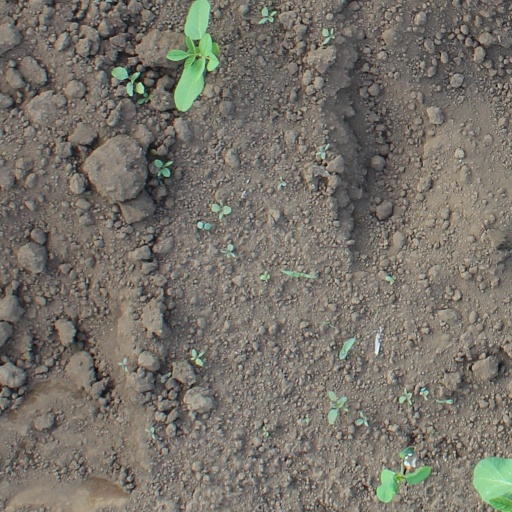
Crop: soybean